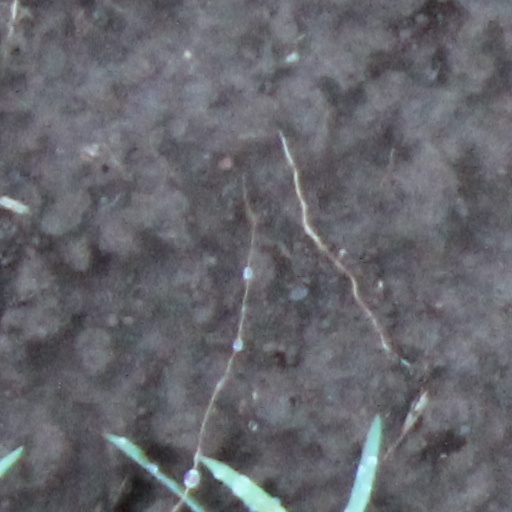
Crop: wheat